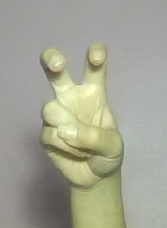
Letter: toot